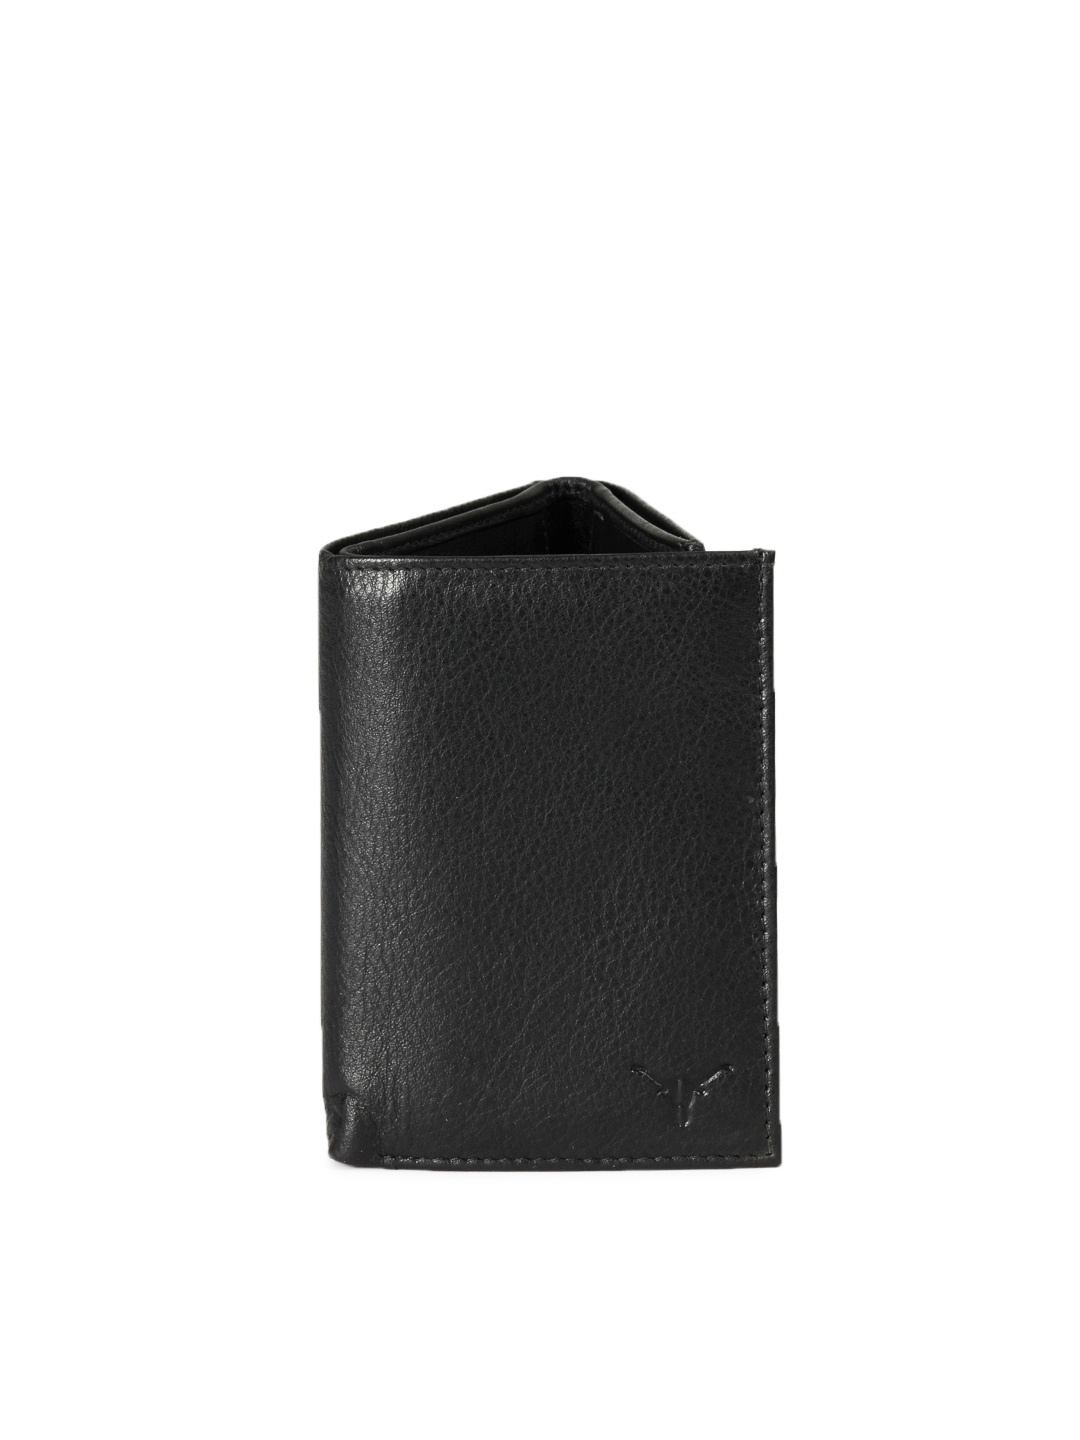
Hidekraft Men Black Wallet
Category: Accessories / Wallets / Wallets
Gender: Men
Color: Black
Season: Summer 2012
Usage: Casual